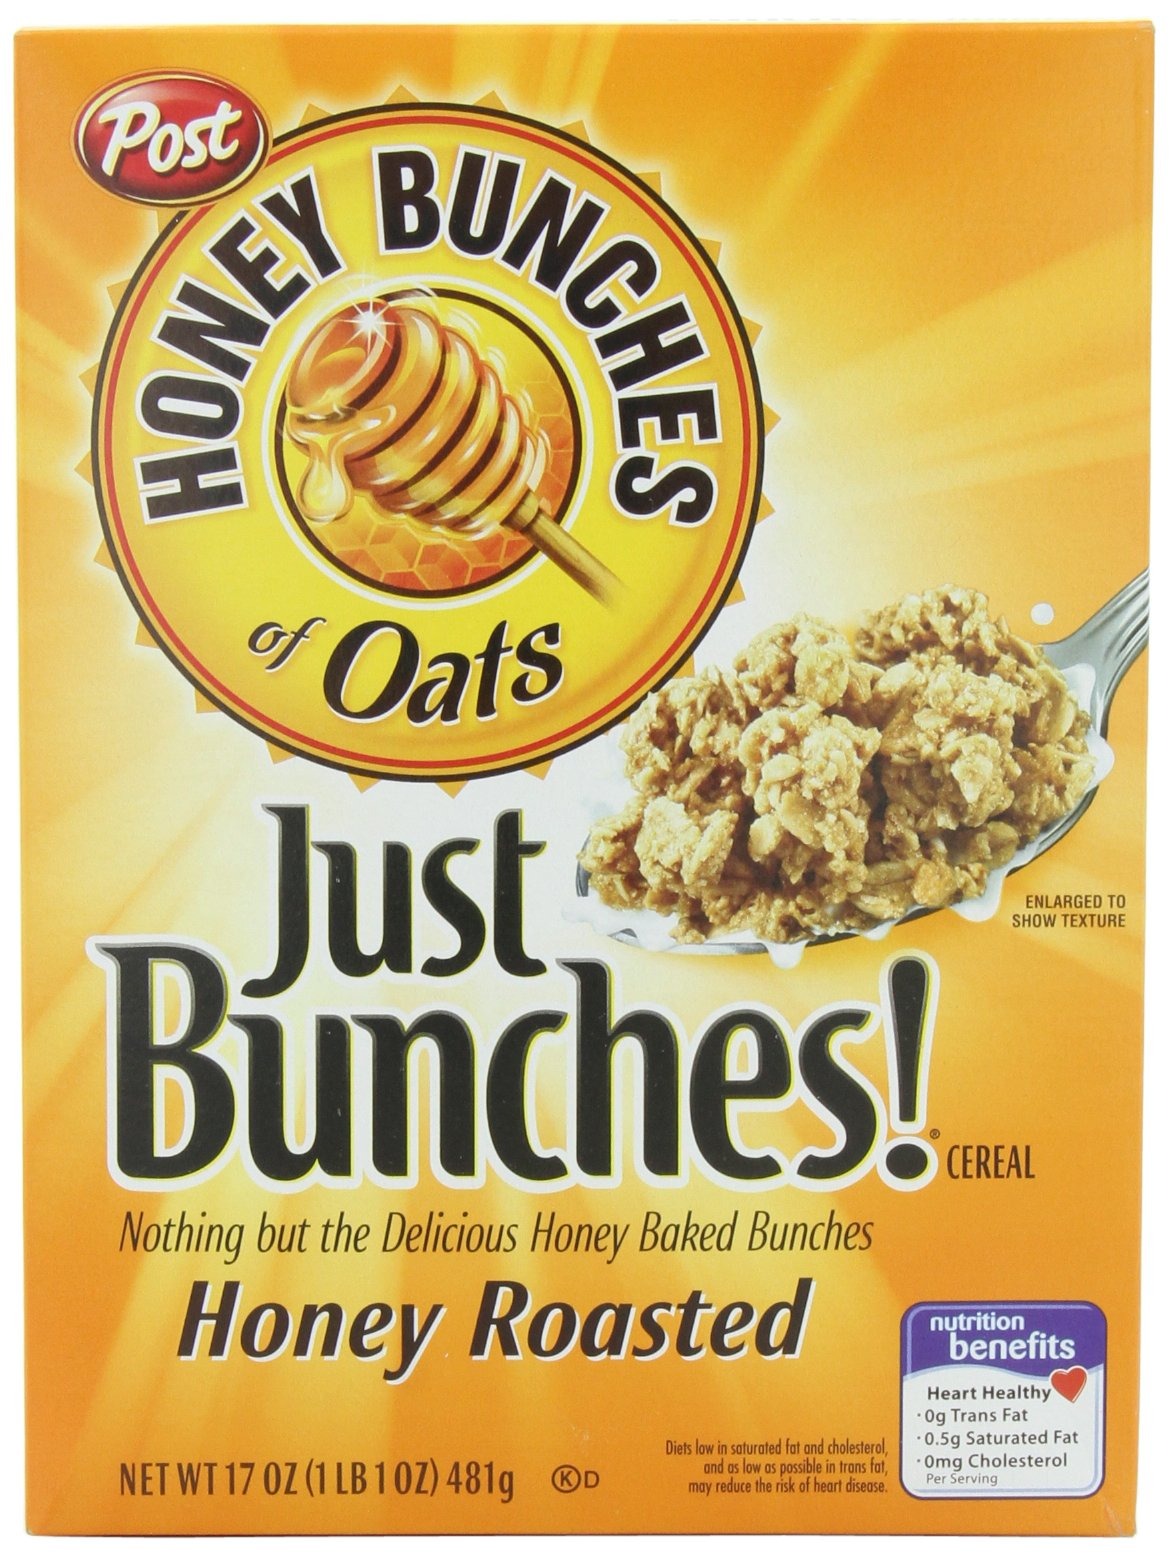
Item Name: Honey Bunches of Oats Just Bunches! Honey Roasted Cereal, 17-Ounce Boxes (Pack of 4)
Bullet Point 1: Pack of four Honey Bunches of Oats Just Bunches! Honey Roasted Cereal 17 ounce boxes.
Bullet Point 2: We've taken out the flakes and put in nothing but tasty, crunchy bunches. Baked with just a touch of honey, so it's sweet but not too sweet.
Bullet Point 3: Heart Healthy (0g trans fat, 0.5g saturated fat, 0mg cholesterol per serving); Diets low in saturated fat and cholesterol, and as low as possible in trans fat may reduce the risk of heart disease.
Bullet Point 4: 30 grams of whole grain per serving; Nutritionists recommend eating 3 or more servings of whole grain foods per day (about 16g whole grain per serving or at least 48g per day).
Bullet Point 5: Provides 12 essential vitamins and minerals.
Value: 68.0
Unit: oz

Price: 5.99